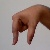
The image shows a hand gesture representing the letter 'Q' in Indian Sign Language.